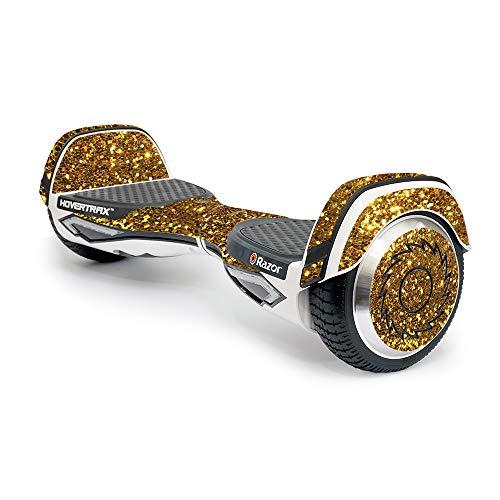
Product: MightySkins Skin Compatible with Razor Hovertrax 2.0 Hover Board - Gold Dazzle | Protective, Durable, and Unique Vinyl Decal wrap Cover | Easy to Apply, Remove, and Change Styles | Made in The USA
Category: Sports & Outdoors | Outdoor Recreation | Skates, Skateboards & Scooters | Scooters & Equipment | Accessories
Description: SET THE TREND: Show off your unique style with Mighty Skins for your Razor Hovertrax 2.0 Hover Board Don’t like the Gold Dazzle skin We have hundreds of designs to choose from, so your Hovertrax 2.0 Hover Board will be as unique as you are.
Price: $16.99
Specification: ProductDimensions:8x0.1x10inches|ItemWeight:0.16ounces|ShippingWeight:0.96ounces(Viewshippingratesandpolicies)|ASIN:B075RCCNJ2|Itemmodelnumber:Hovertrax2.0HoverBoard